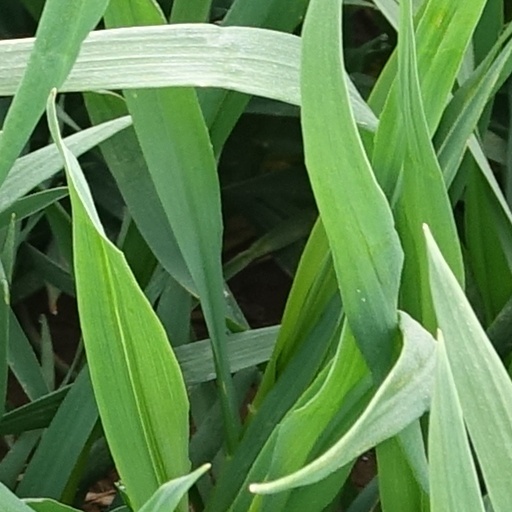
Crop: wheat